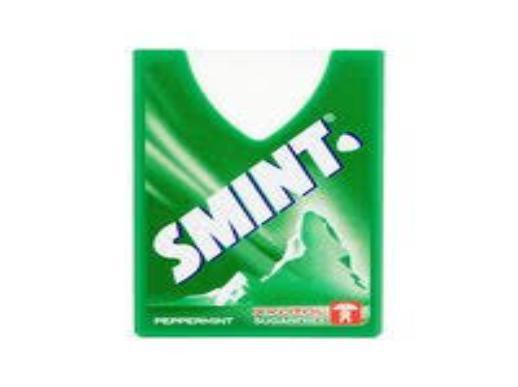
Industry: Food